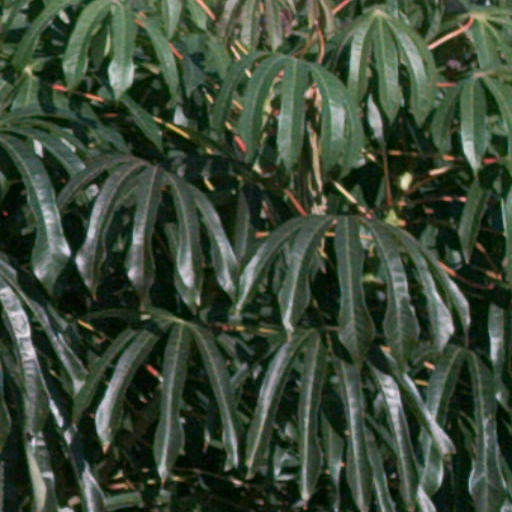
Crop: cassava